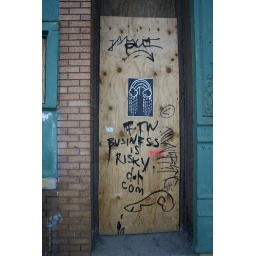
Bridgeport door with MAUI, The Viking, clouds by Sonny